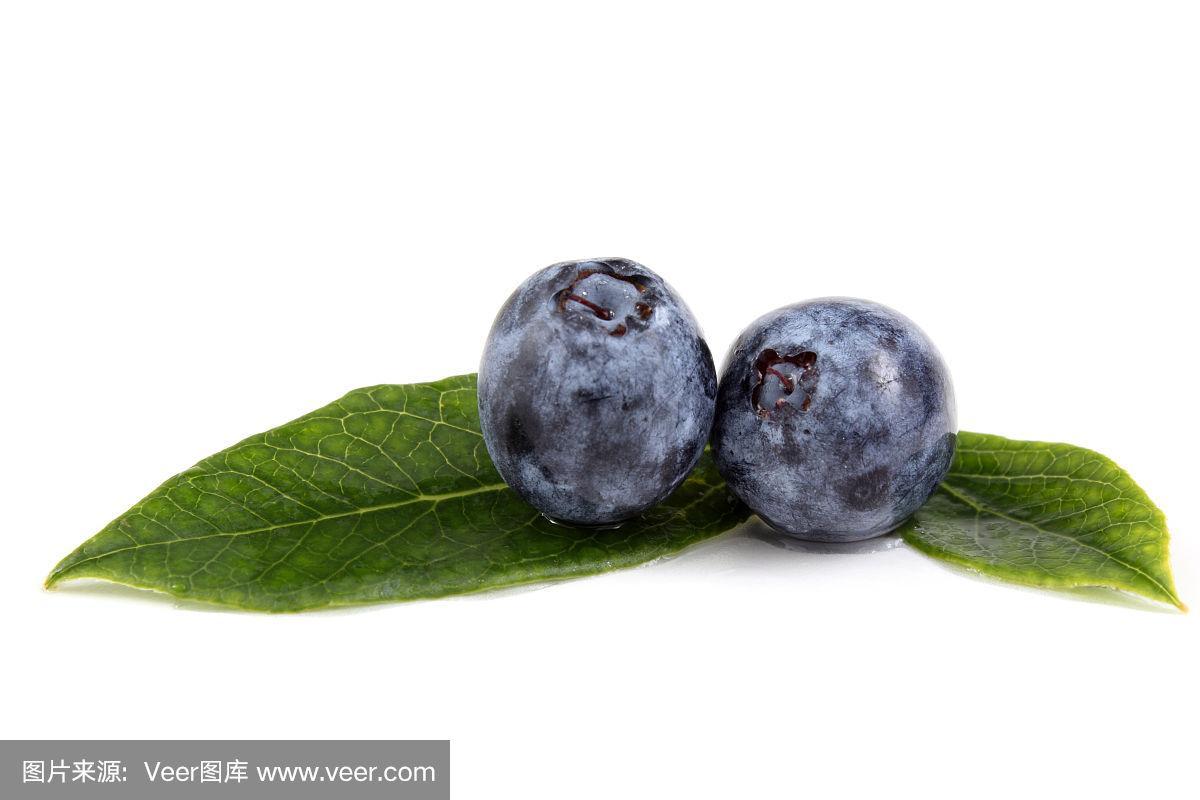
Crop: blueberry
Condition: healthy